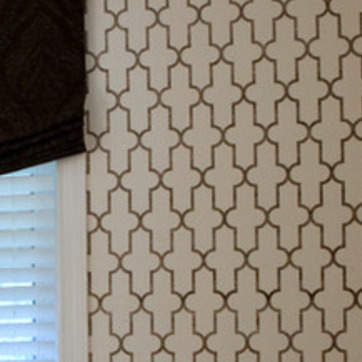
Material: wallpaper